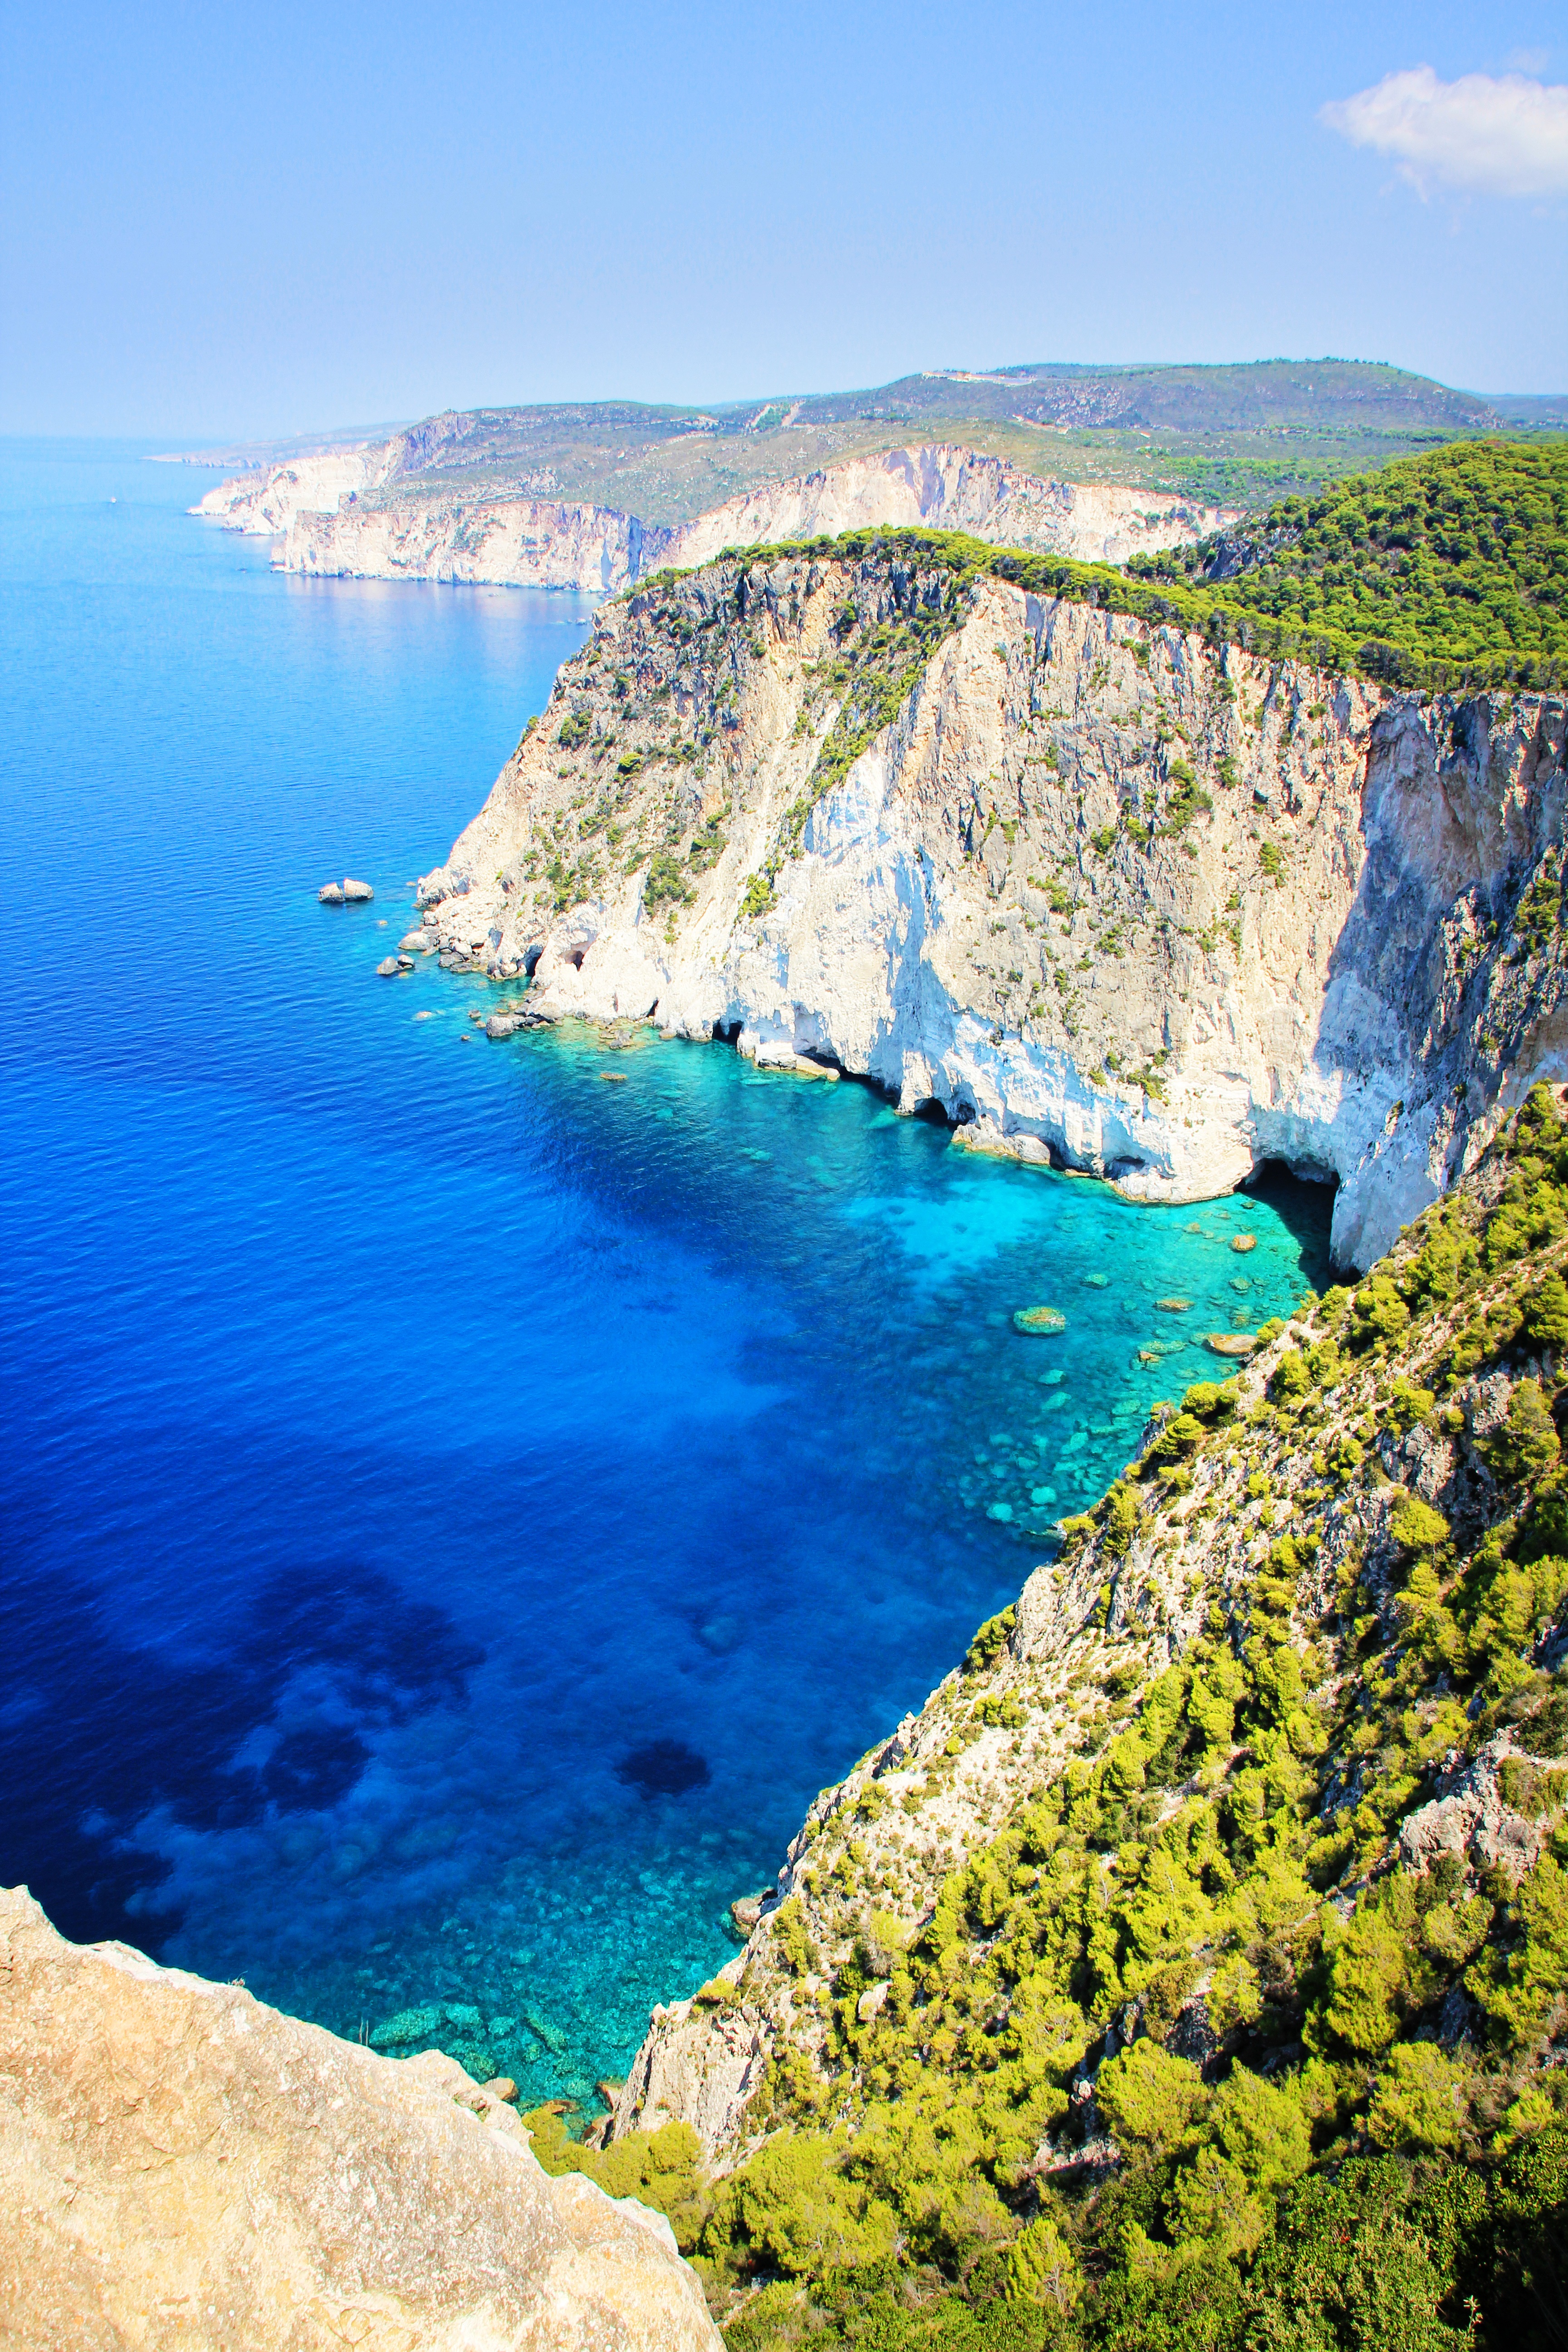
landscape, sea, coast, water, rock, ocean, shore, vacation, cliff, cove, holiday, bay, island, blue, reservoir, terrain, body of water, outlook, greece, cape, zakynthos, landform, mizithres